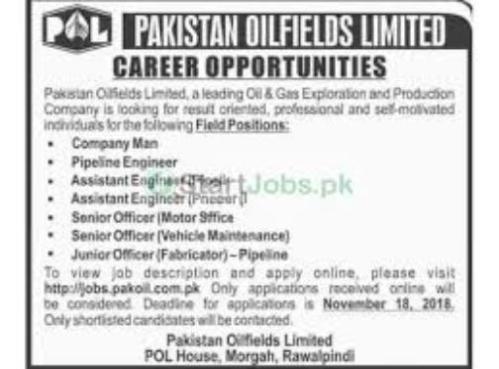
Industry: Transportation